Bucket argument

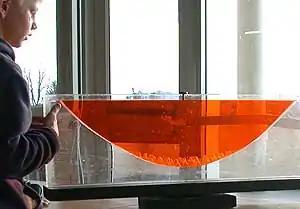
The interface of two immiscible liquids rotating around a vertical axis is an upward-opening circular paraboloid.

The historic interest of the rotating bucket experiment is its usefulness in suggesting one can detect absolute rotation by observation of the shape of the surface of the water. However, one might question just how rotation brings about this change. Below are two approaches to understanding the concavity of the surface of rotating water in a bucket.